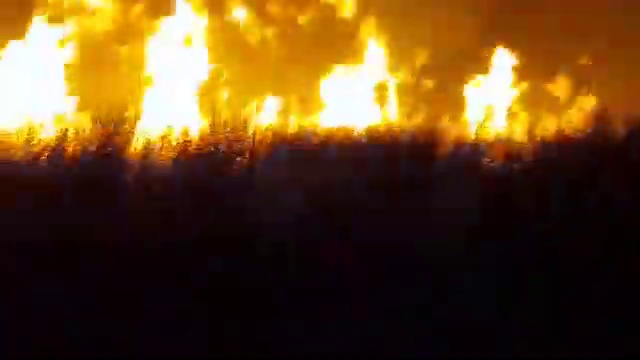
Fire: yes
Smoke: no